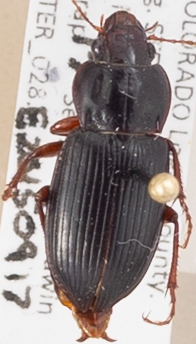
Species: Amara carinata
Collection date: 2015-09-17
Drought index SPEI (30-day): -1.45
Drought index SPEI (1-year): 0.54
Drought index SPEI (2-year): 1.28